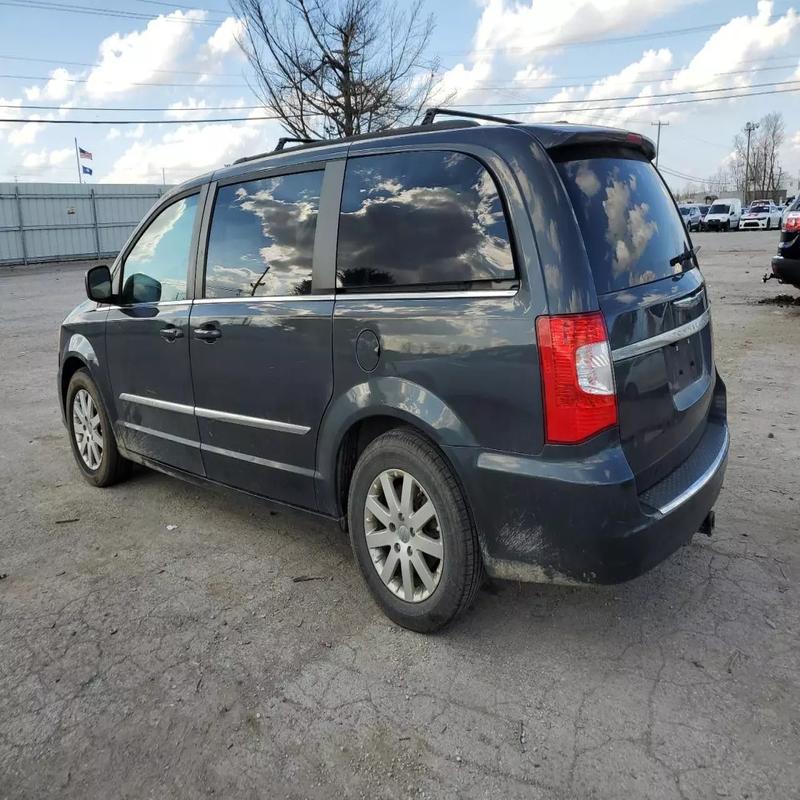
Aucun dommage détecté.
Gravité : aucun